Roberta Vinci career statistics

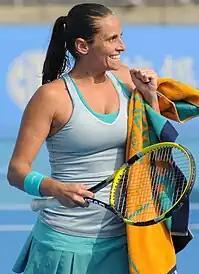
Vinci at the 2014 China Open.

"Only main-draw results in WTA Tour, Grand Slam tournaments, Billie Jean King Cup (Fed Cup), Hopman Cup and Olympic Games are included in win–loss records."